William Kamau

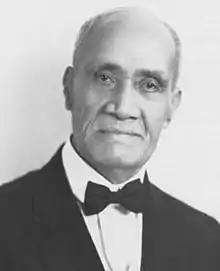
Rev. William Kamau

William Kamau (January 15, 1851 – January 9, 1944) was an American clergyman, and the second Kahu (shepherd) of Hawaiian ancestry at Kawaiahaʻo Church in Honolulu, Hawaii.